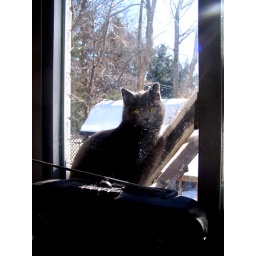
This is Jack looking in the kitchen window to tell me he's hungry.